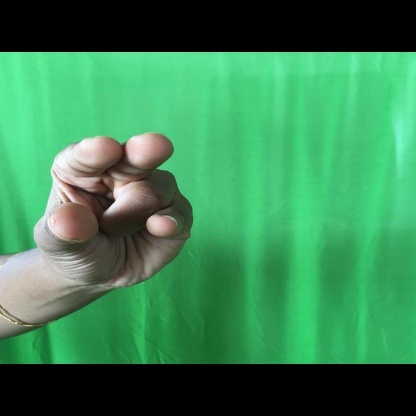
Mudra: Kangulam